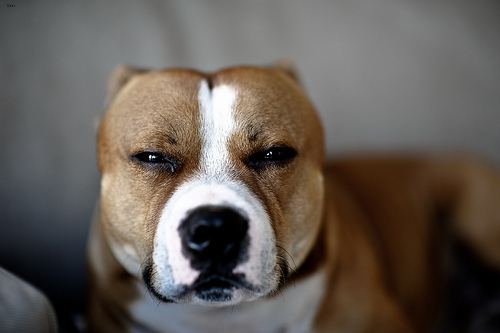
Breed: staffordshire bull terrier